Chicken turtle

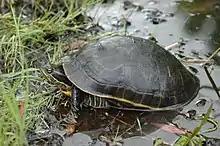
Chicken turtle in Virginia, where only around 30 adults are thought to remain

The mating season of the chicken turtle can be estimated by the times of year in which male testicular volume is greatest, indicating maximum sperm production. This period varies by location; in Florida, the testes are largest during the hottest months of summer, while in South Carolina and the slightly cooler climate of Missouri this occurs in the late spring and early summer months, roughly May through July. In Texas, courtship may take place in the early spring (February to April) or fall (September to November). The chicken turtle's mating ritual is initiated by the male, who swims at an angle towards the female turtle until he is facing her head-on. He then attracts the female's attention by making short, rapid swimming motions, gazing at her and vibrating his outstretched foreclaws against her face and neck. Only if the female is receptive does copulation occur. There is no evidence of forced insemination as sometimes seen in other related turtles. Chicken turtle mating takes place in shallow waters, and reproduction can be disrupted by prolonged periods of dry weather.